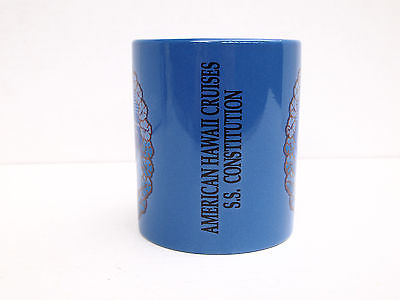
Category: mug